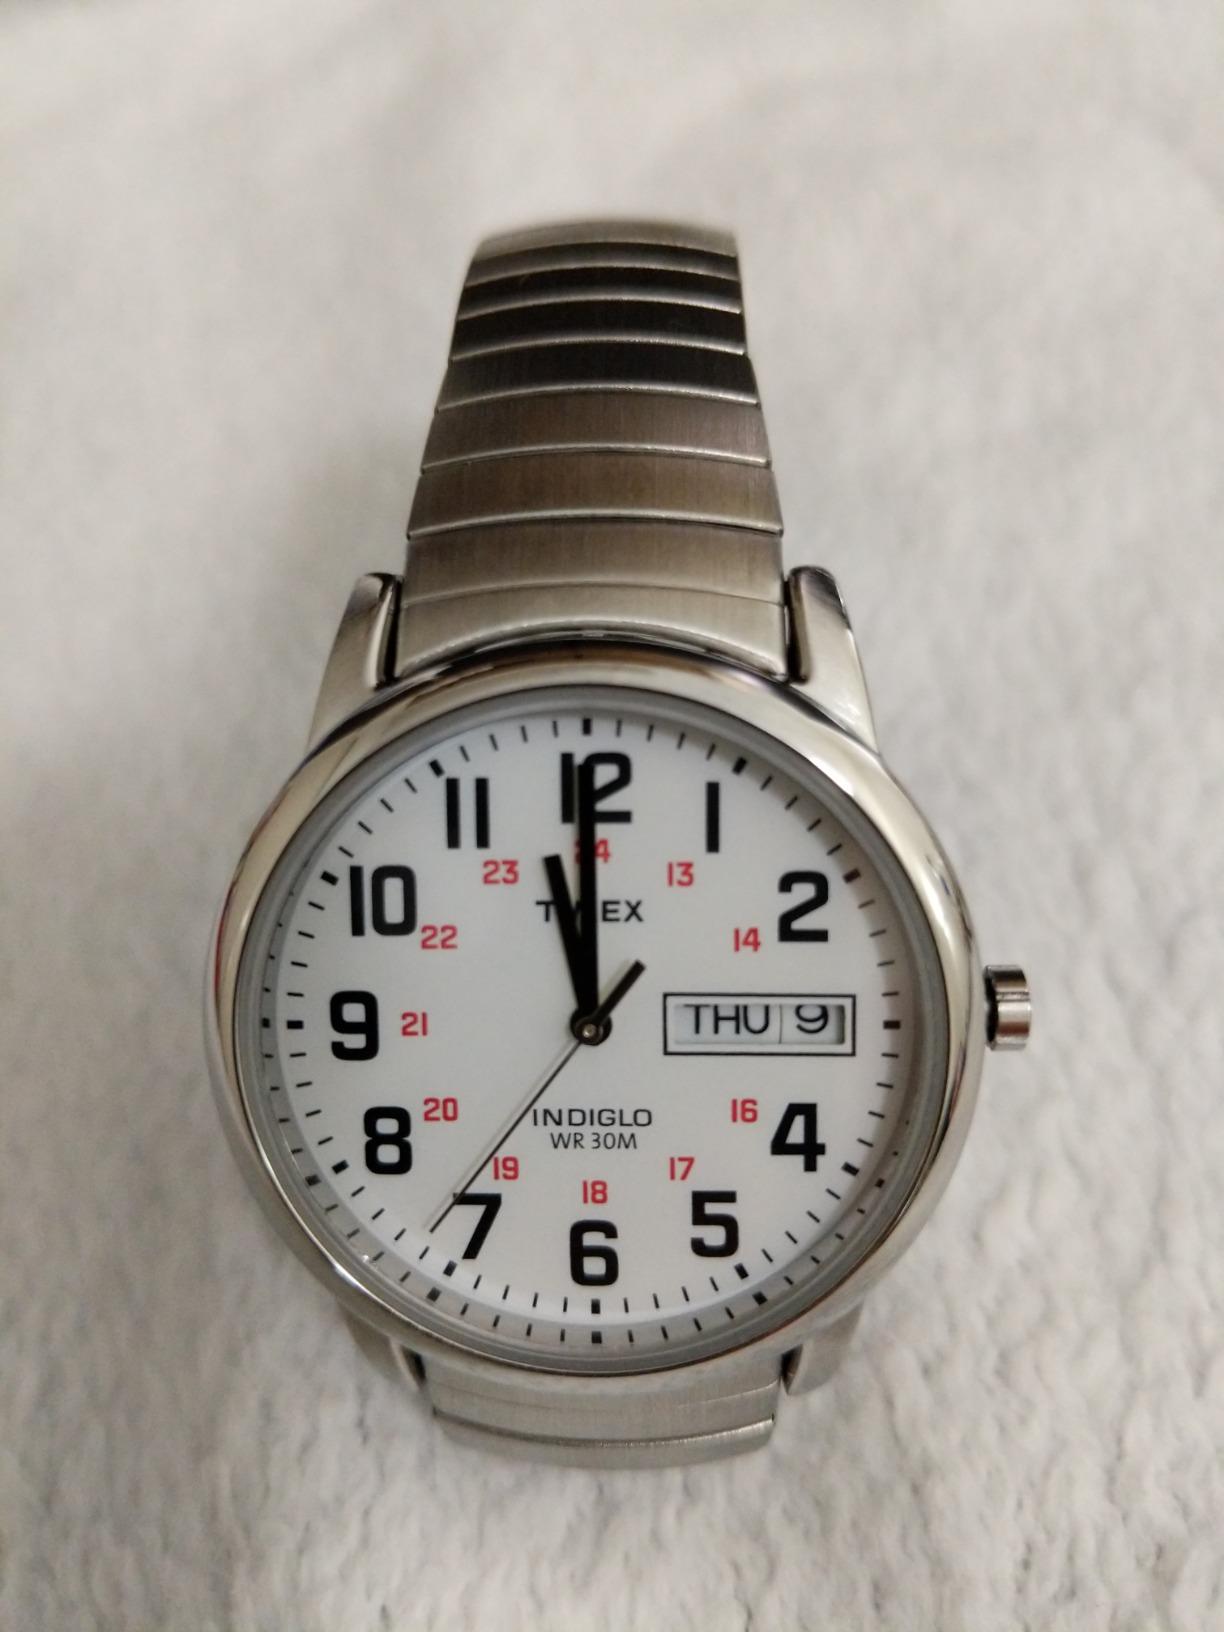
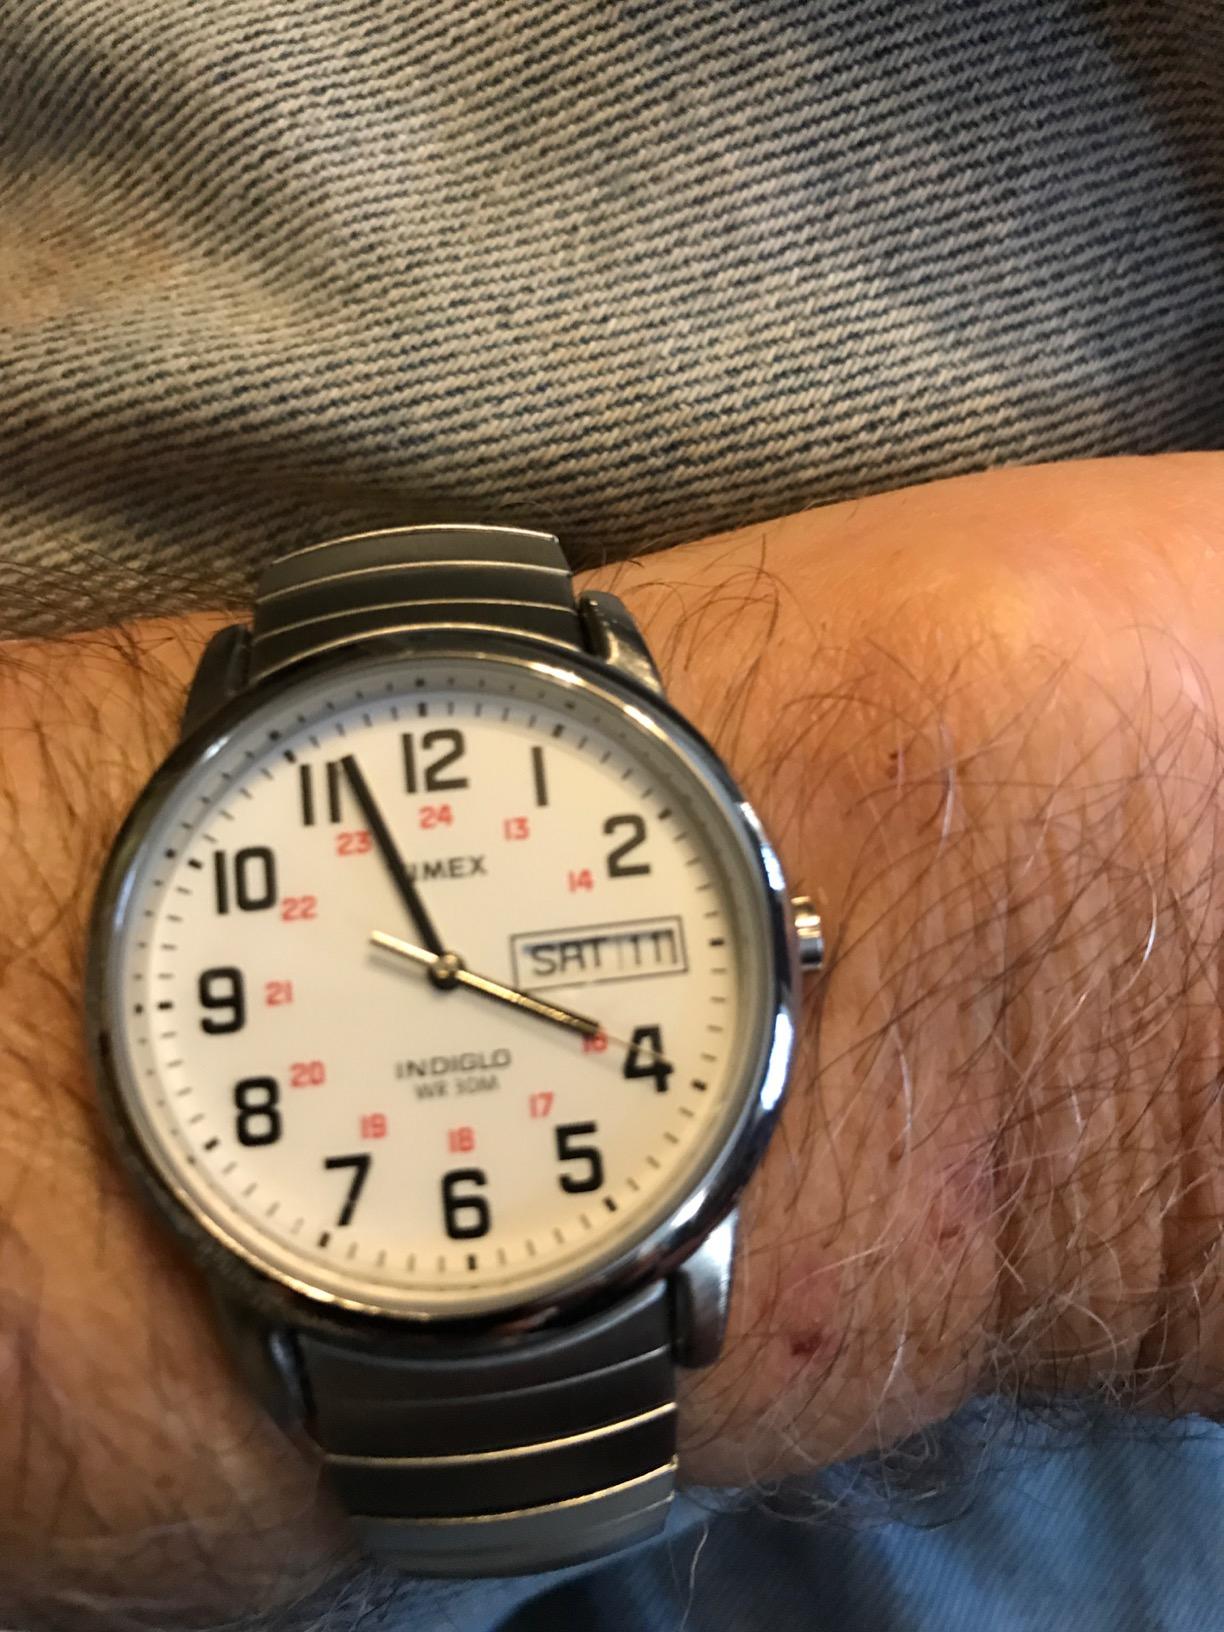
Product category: accessories_watch
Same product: yes